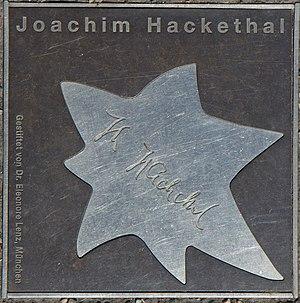
Le Walk of Fame of Cabaret est un trottoir de Mayence décoré de plus de 40 étoiles à 7 branches honorant des célébrités du cabaret. Il a été créé en juillet 2004.